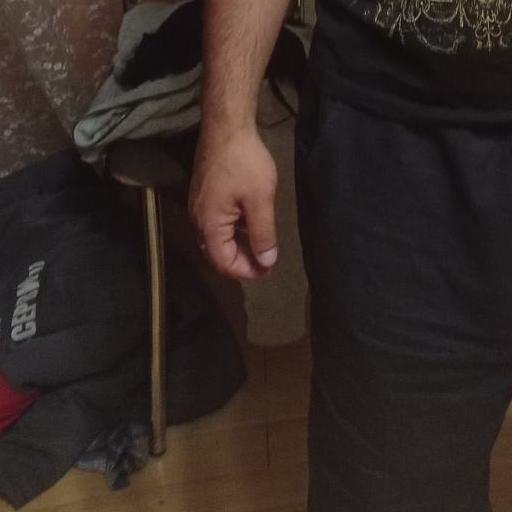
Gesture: no_gesture